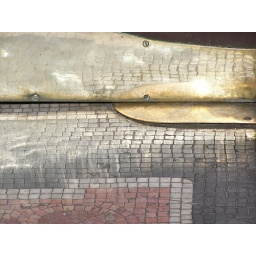
Mosaic floor with reflection in brass door bottom